List of people from Louisiana

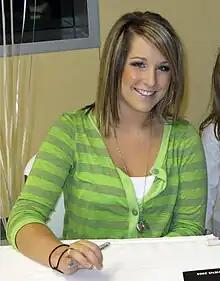
Carly Patterson

Huey Pierce Long Jr. (1893–1935), Governor of Louisiana; US Senator